Kaikonoyashiro Station

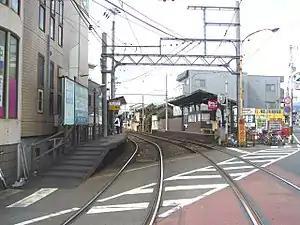
Tracks leading up to station platforms, 2008

is a tram stop in Ukyo-ku, Kyoto, Japan. The station is serviced by the Randen Arashiyama Line that begins at and continues west to .